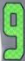
Number: 9